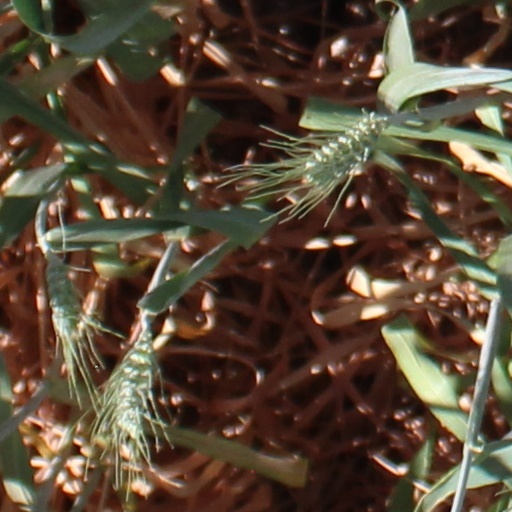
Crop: wheat